ZSU-57-2

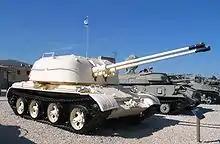
A Syrian or Egyptian ZSU-57-2 captured by the Israeli Army at the Yad la-Shiryon Museum in Latrun in 2005.

Iraq ordered 100 ZSU-57-2"s" in 1970 from Soviet Union, which were delivered between 1971 and 1973. The New Iraqi Army does not use these vehicles.